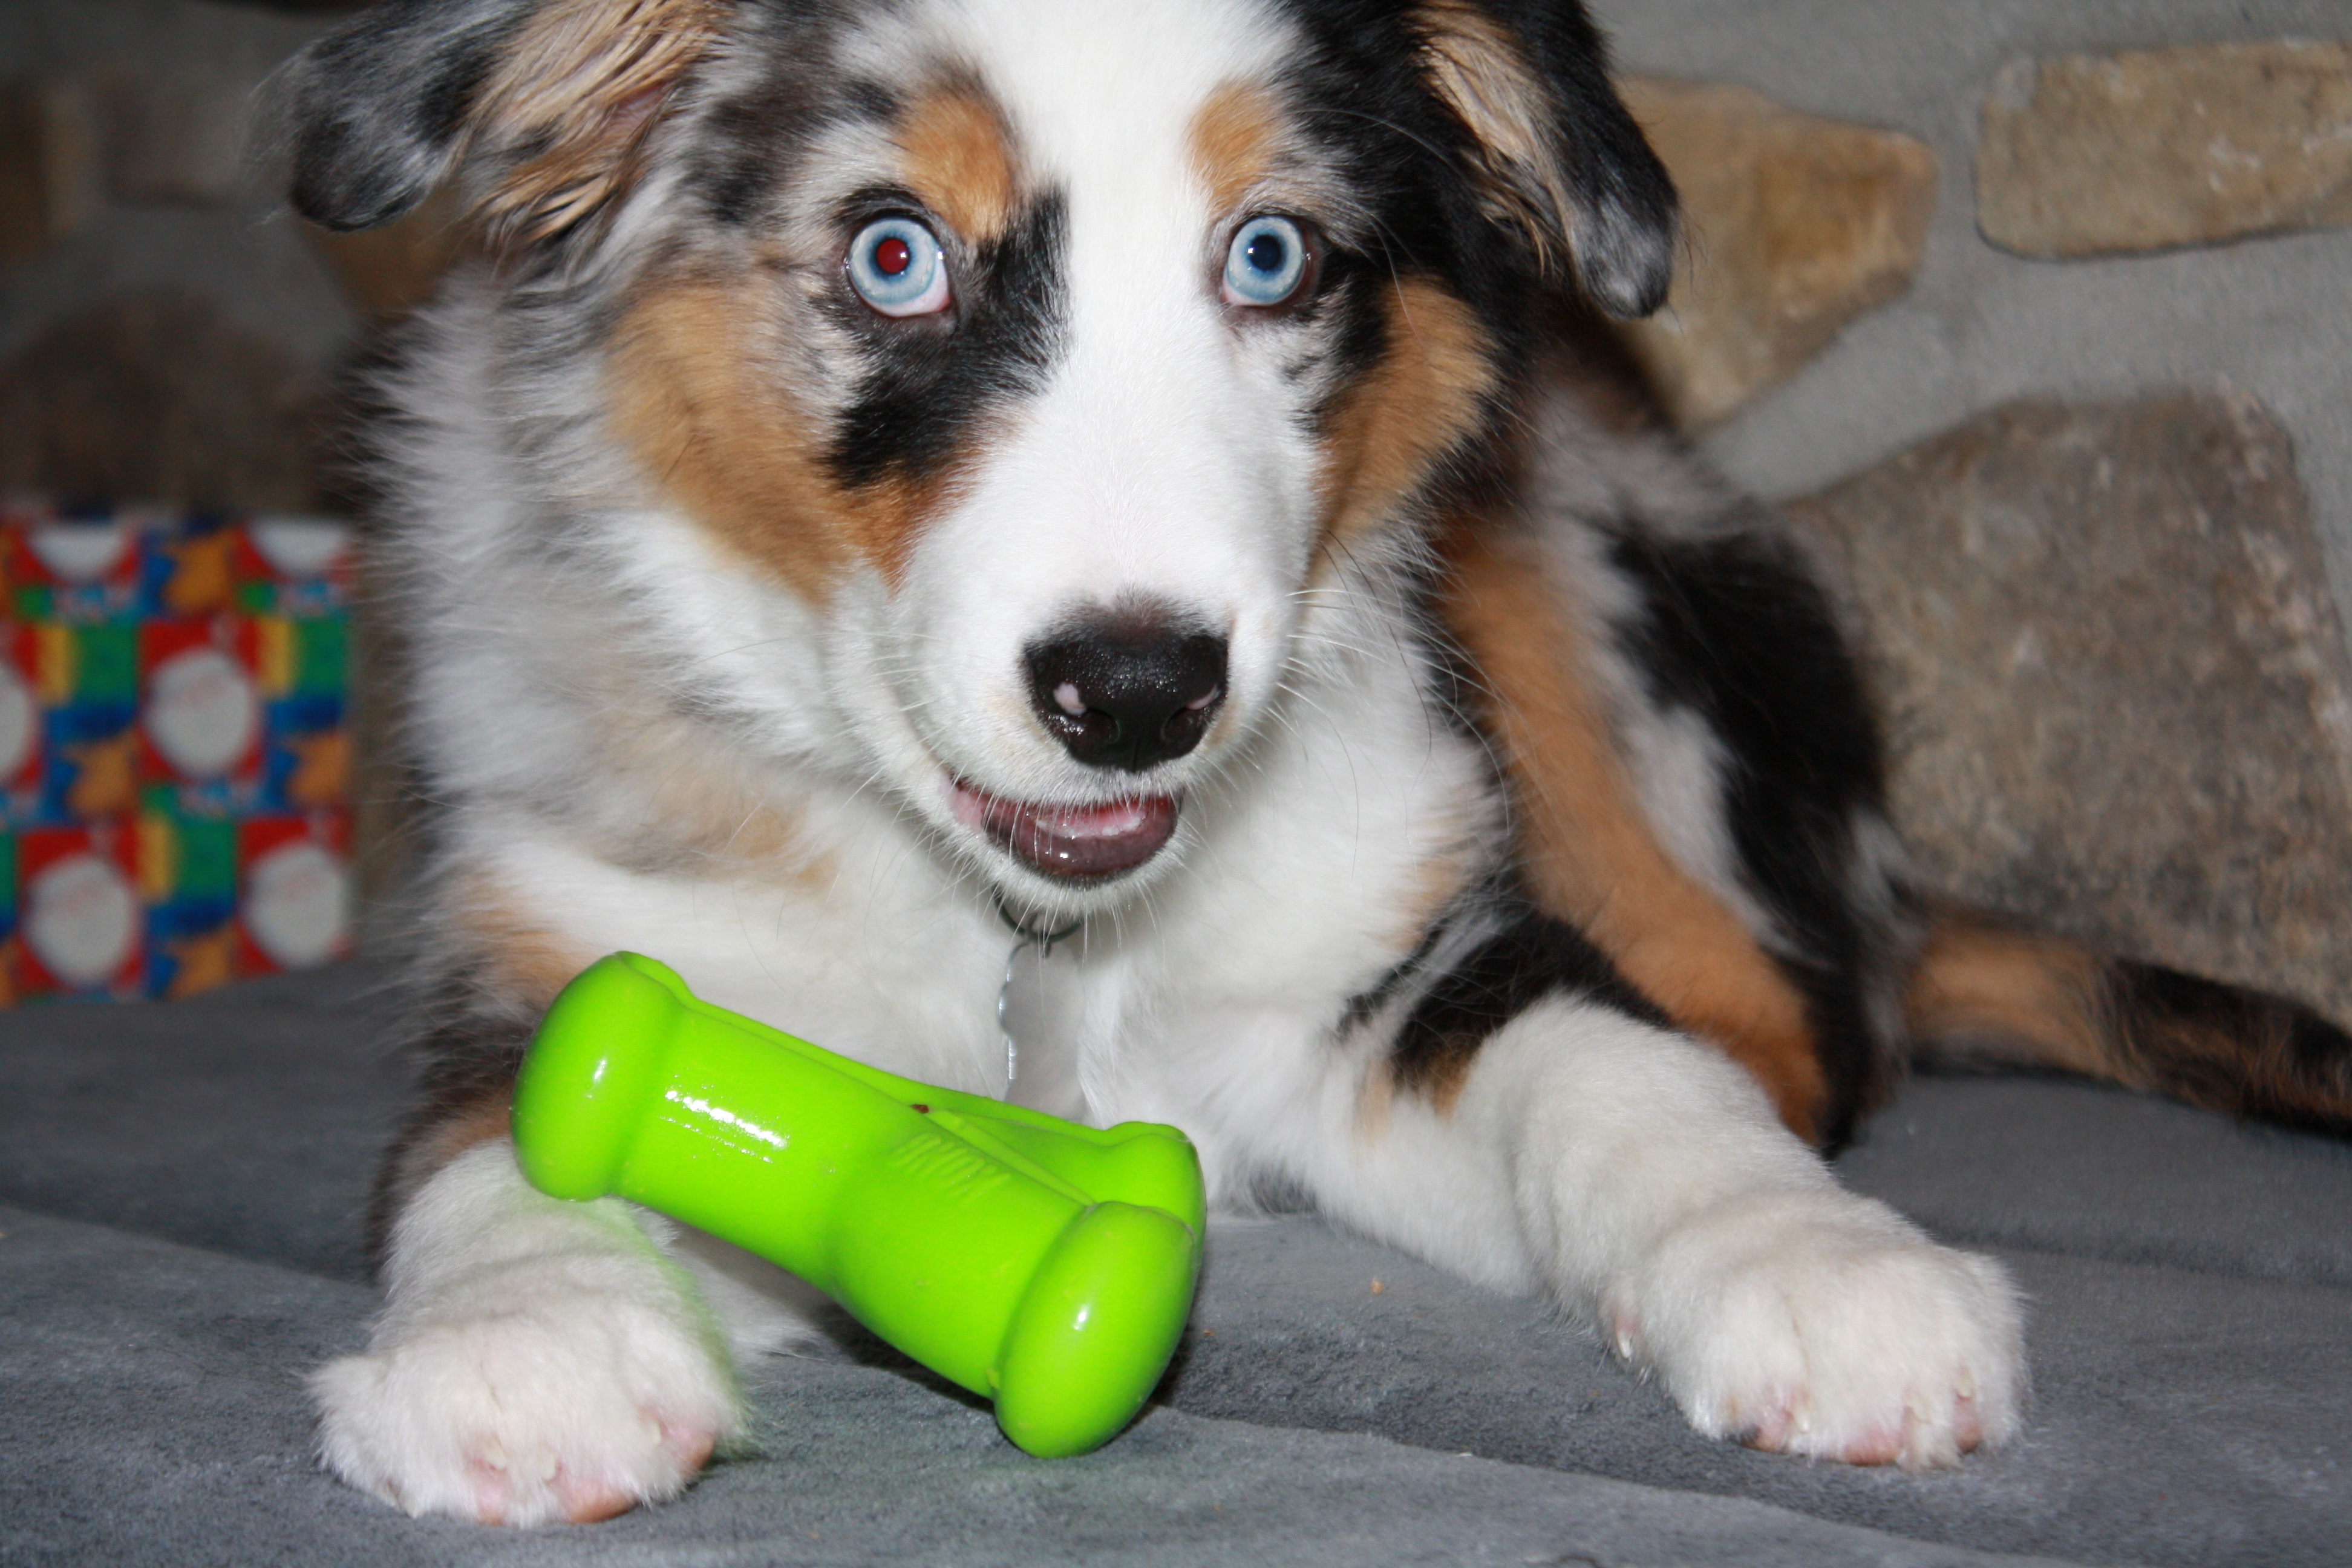
puppy, dog, collie, pet, mammal, domestic animal, animals, vertebrate, dog breed, australian shepherd, shetland sheepdog, dog like mammal, dog breed group, miniature australian shepherd